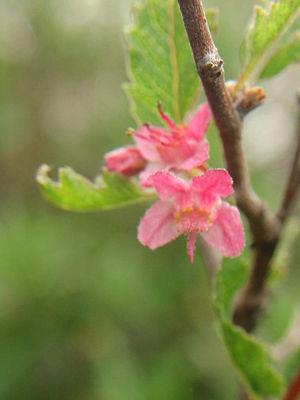
Bridgesia est un genre de plantes de la famille des Sapindaceae. La seule espèce du genre est Bridgesia incisifolia, un arbuste originaire du Chili.